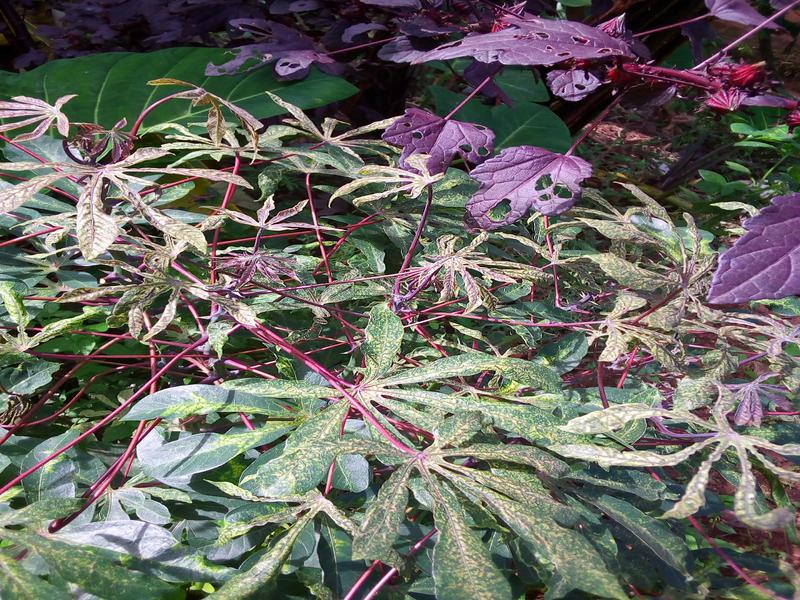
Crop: cassava
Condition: green_mottle